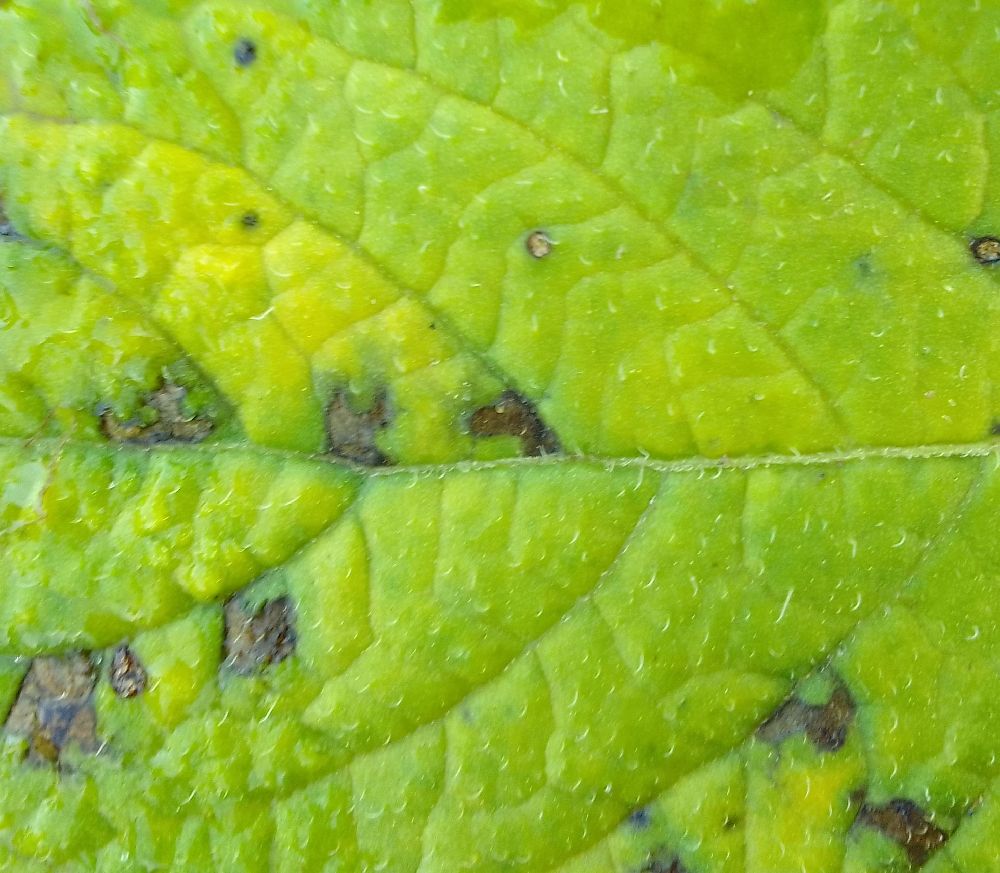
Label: Early blight